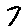
Label: 7